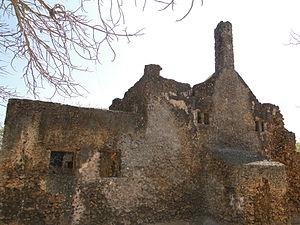
Voici la liste des musées, sites et monuments historiques du Kenya. La plupart sont gérés par l'institution publique « Musées nationaux du Kenya ».
Takwa était une ville de la côte de Zanguebar, située dans le sud-est de l’île de Manda, dans l'archipel de Lamu.
Manda est une île de l'océan Indien, située dans l'archipel de Lamu sur la « côte Nord » du Kenya.